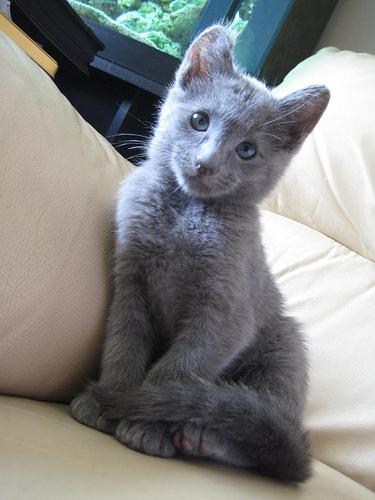
Breed: Russian Blue